History of South Georgia and the South Sandwich Islands

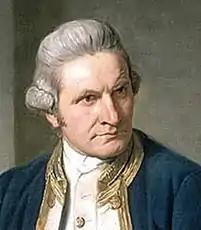
James Cook

The group of Shag Rocks and Black Rock forming the west extremity of the British overseas territory of South Georgia and the South Sandwich Islands is situated 270 km or 150 nmi west by north of the South Georgian mainland. Probably discovered in 1762 by the Spanish ship "Aurora", these rocks appeared on early maps as Aurora Islands, were visited and renamed by the American sealer James Sheffield in the "Hersilia" in 1819, and mapped by HMS "Dartmouth" in 1920.